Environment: real
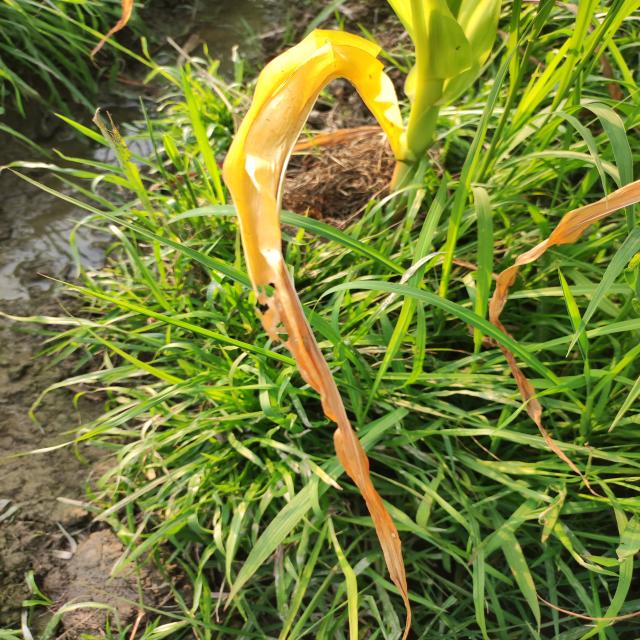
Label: nitrogen_deficiency